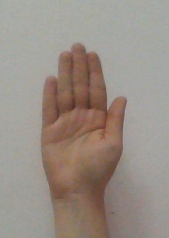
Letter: seen